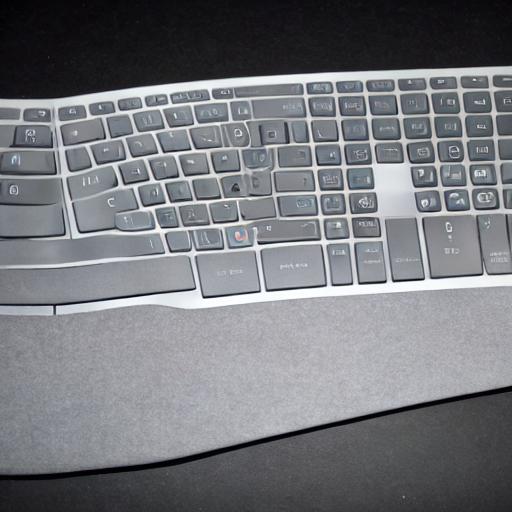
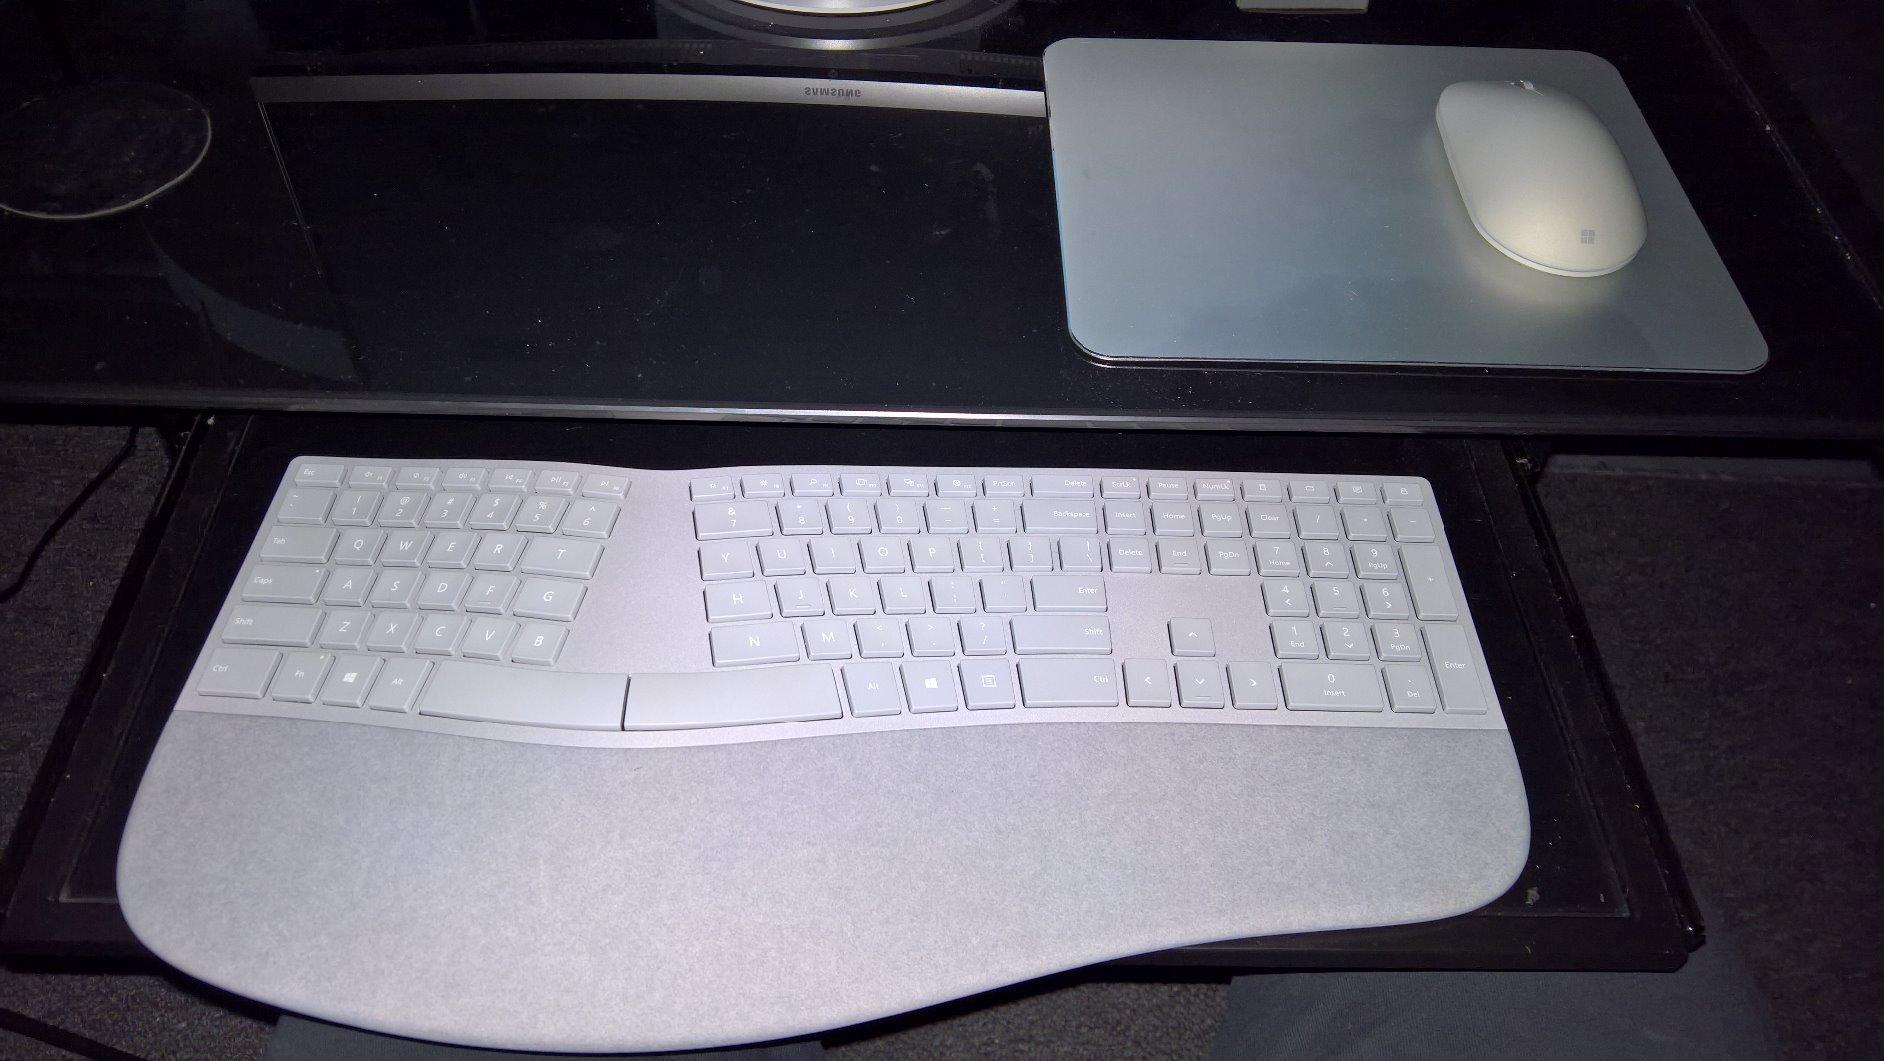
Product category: keyboard
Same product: no